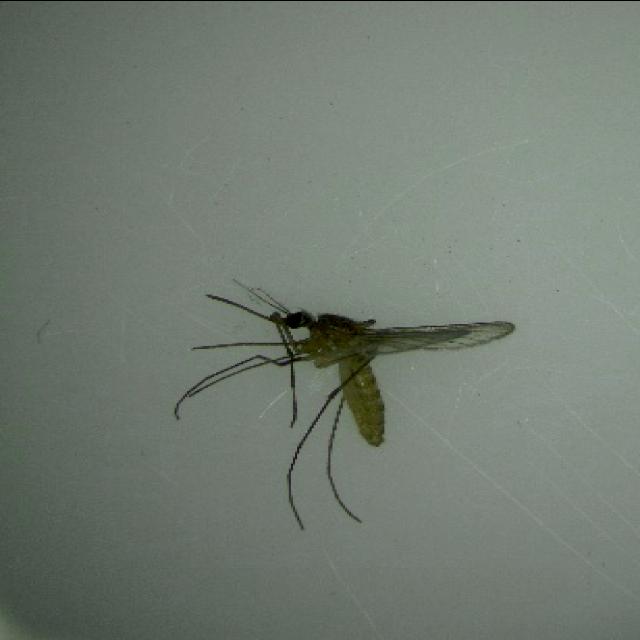
Species: culex_pipiens